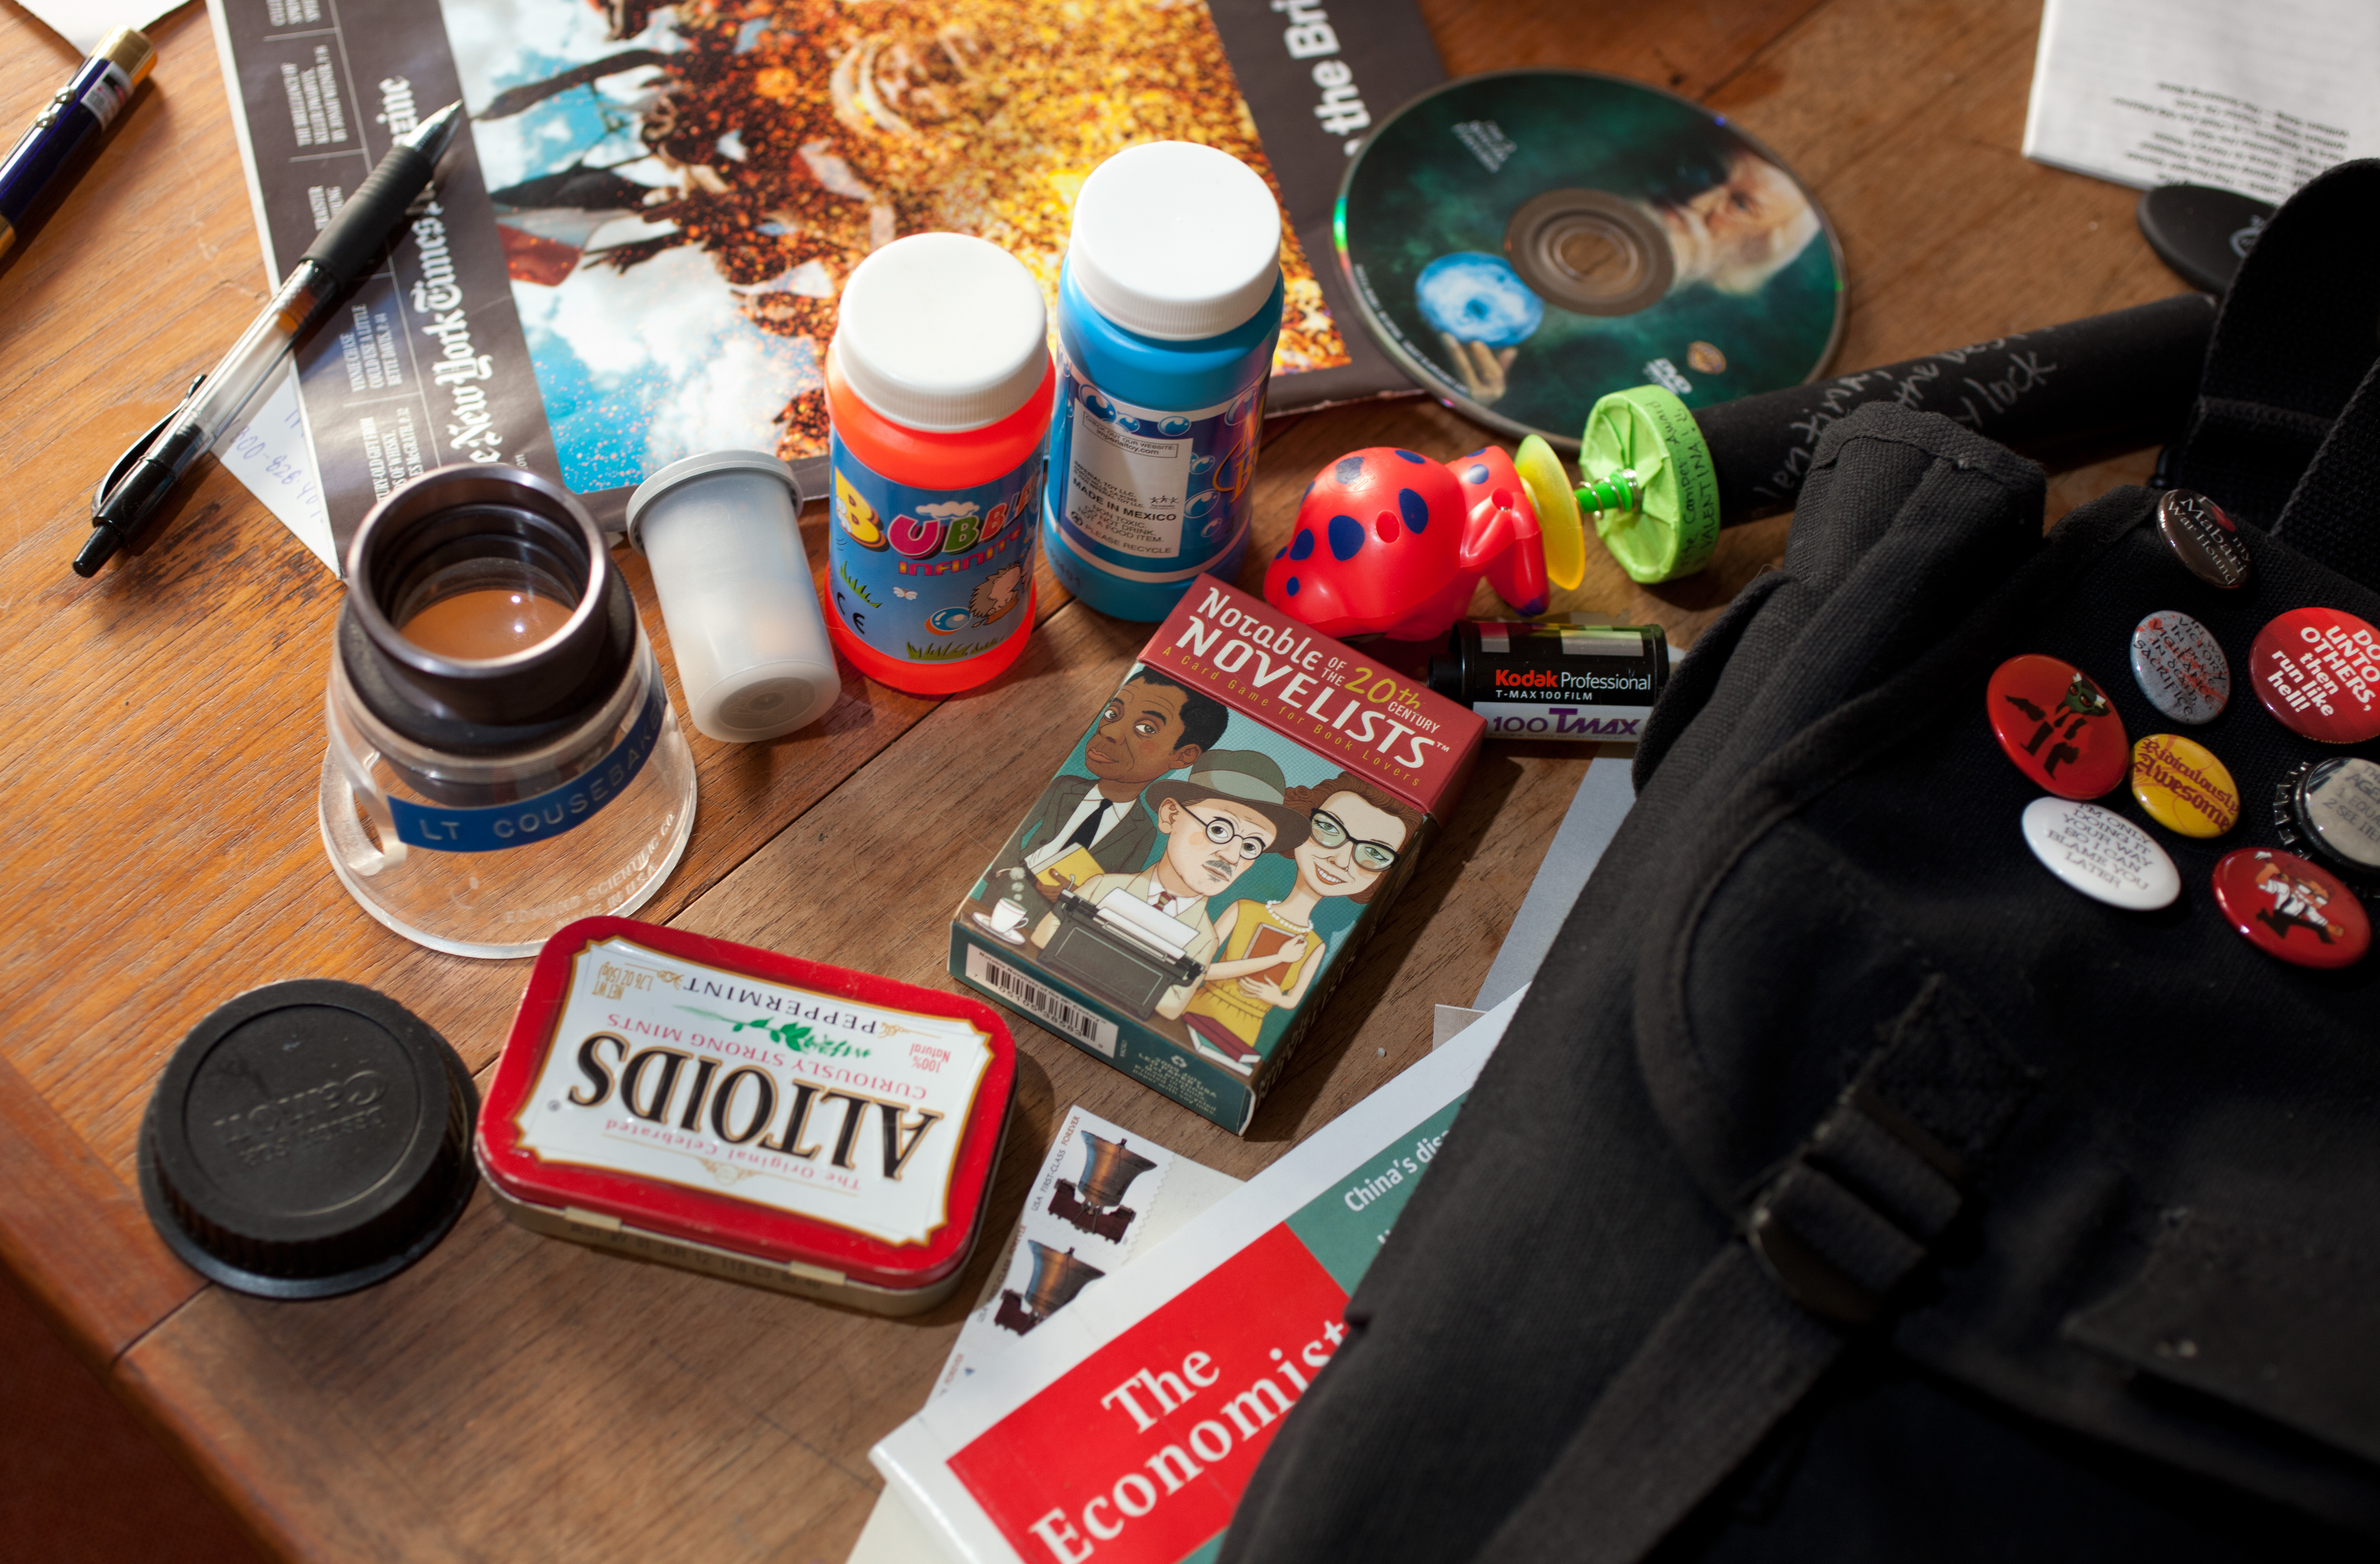
meal, color, 365, sense